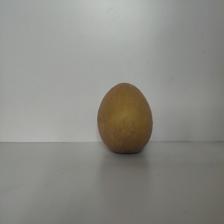
Size: Large